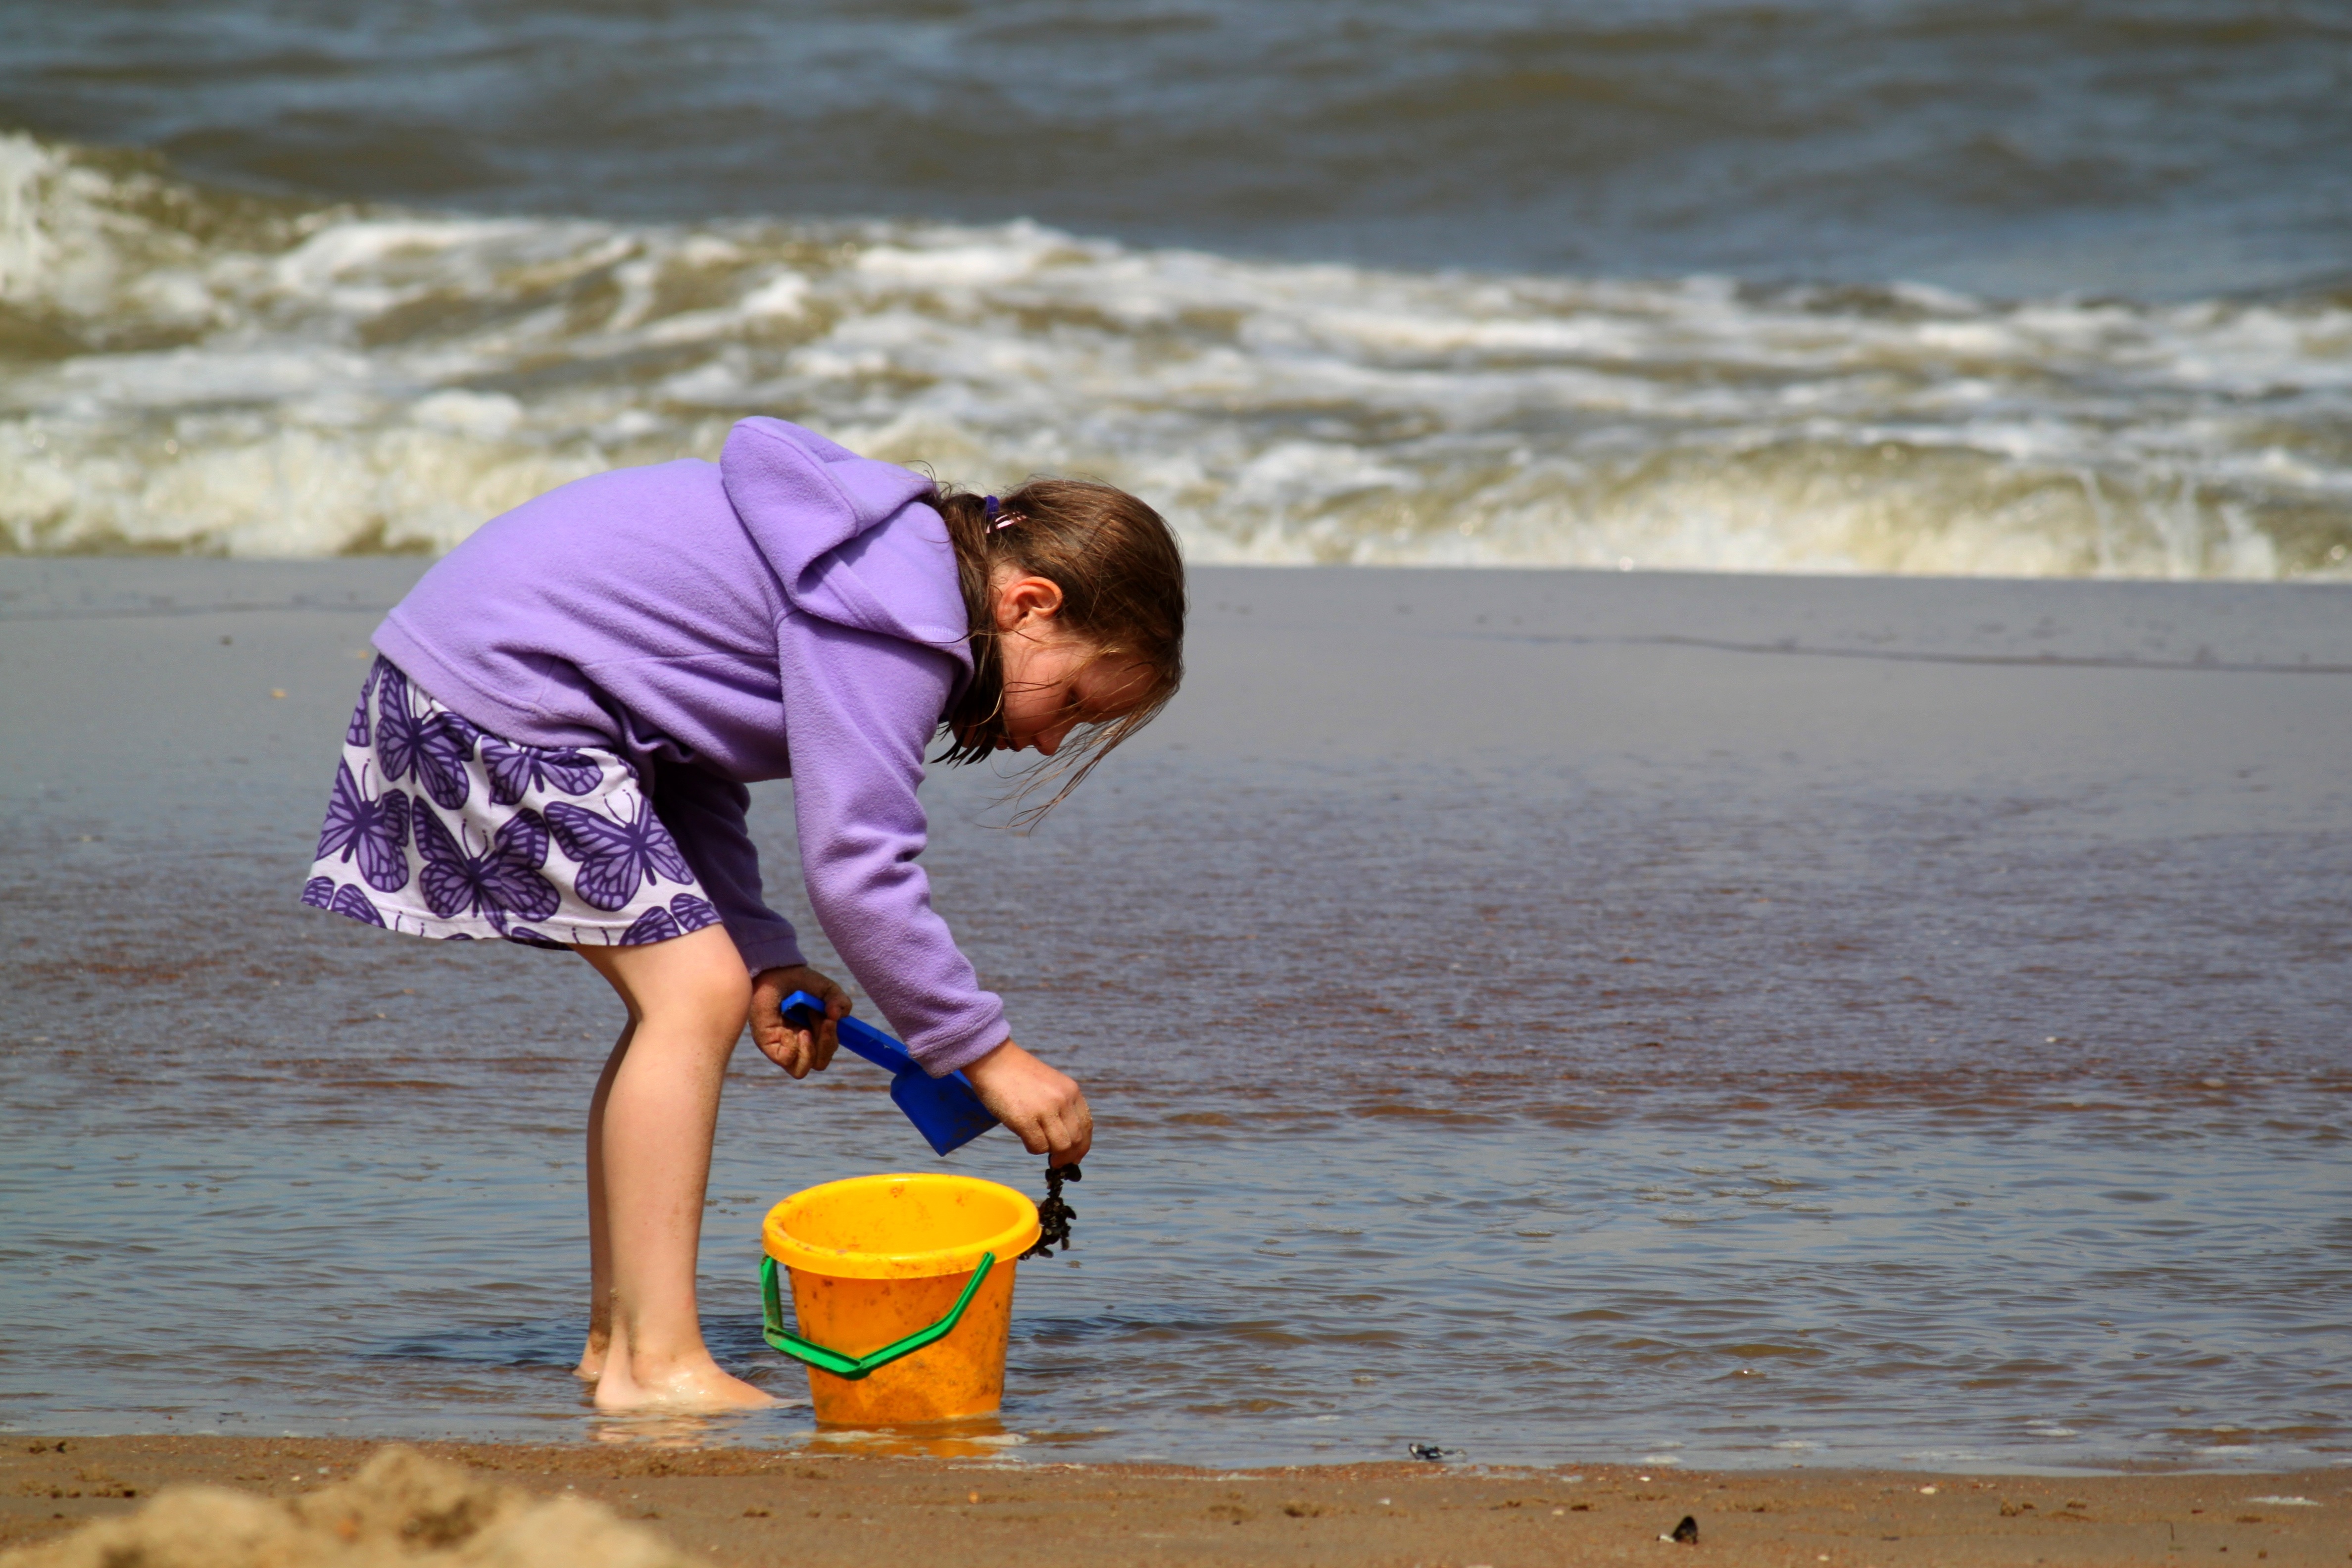
beach, sea, coast, water, nature, sand, ocean, girl, play, sunlight, shore, wave, summer, vacation, travel, relax, holiday, child, human, leisure, season, body of water, bucket, fun, holidays, maritime, collect, north sea, skimboarding, sand beach, sand bucket, search for mussels